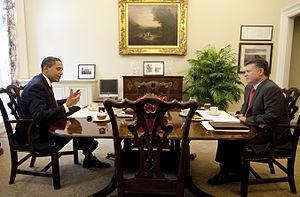
Le président Barack Obama prenant le thé avec le Roi Abdallah de Jordanie lors d'une réunion en face à face, mardi 21 avril 2009 dans la salle à manger présidentielle privée dans l'aile Ouest de la Maison Blanche. العربية: صورة للرئيس باراك أوباما وهو يتناول الشاي مع جلالة الملك عبد الله الثاني في اجتماع فردي في يوم الثلاثاء 21 نيسان 2009، في غرفة الطعام الخاصة في المكتب البيضاوي في الجناح الغربي للبيت الأبيض